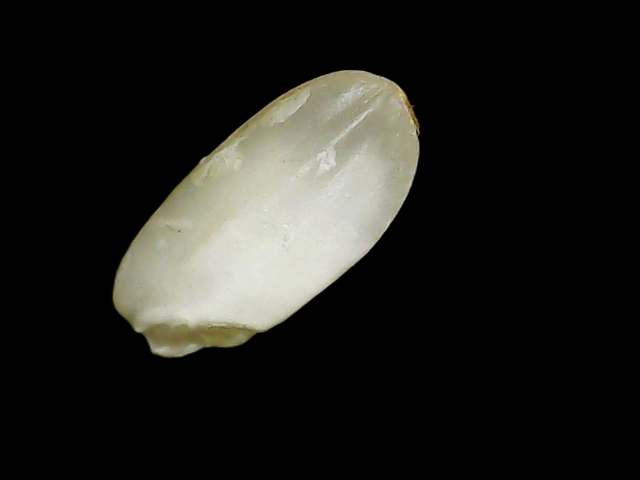
Rice variety: Binadhan8